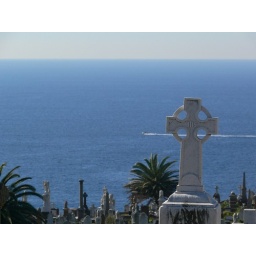
I like the contrast here of the cross and the speed boat in the background.